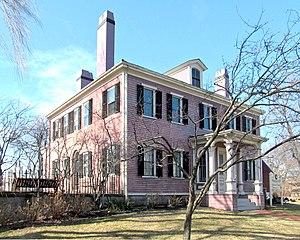
Dorchester est le plus vaste quartier de la ville de Boston, dans l'État du Massachusetts, aux États-Unis. Avec une superficie de 15,54 km², Dorchester constituait autrefois une cité autonome. La localité fut nommée d'après la ville homonyme d'Angleterre, de laquelle provenait un certain nombre d'émigrés puritains en 1630 sur le navire Mary et John et est aujourd'hui parfois surnommée « Dot » par ses habitants. C'était encore une ville essentiellement rurale avec une population de 12 000 quand le quartier a été annexé par Boston en 1870. Les lignes de chemin de fer et de tramway ont apporté une croissance rapide de la population pour atteindre 150 000 habitants en 1920. Au Recensement de 2010 la population du quartier s'élevait à 92 115 habitants. La population est un mélange très varié d'Européens de l'Est, d'Afro-Américains, d'Américains d'origine européenne, d'immigrants irlandais, d'américain originaires des Caraïbes, des Latinos et d'Américains d'origine asiatique. Récemment, il y a eu un afflux de jeunes professionnels, des homosexuels et des artistes qui travaillent dans le quartier, en ajoutant à sa diversité.